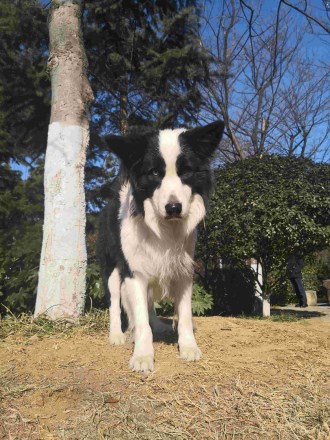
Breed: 2594-n000109-Border_collie